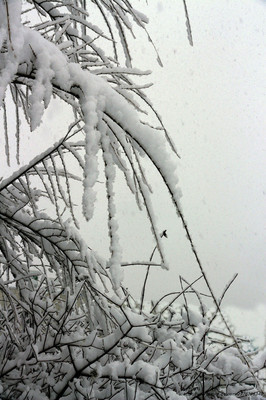
Weather: snow or frosty